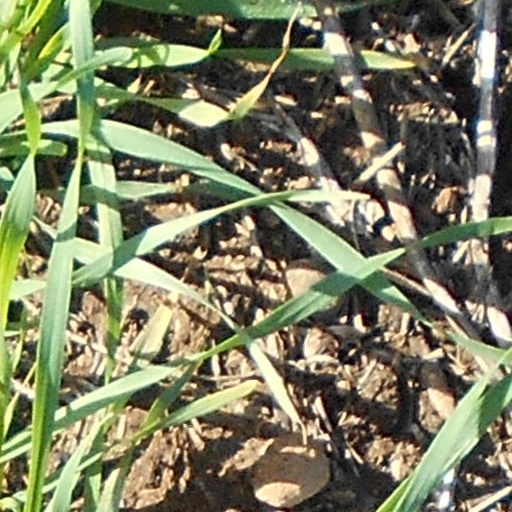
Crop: wheat